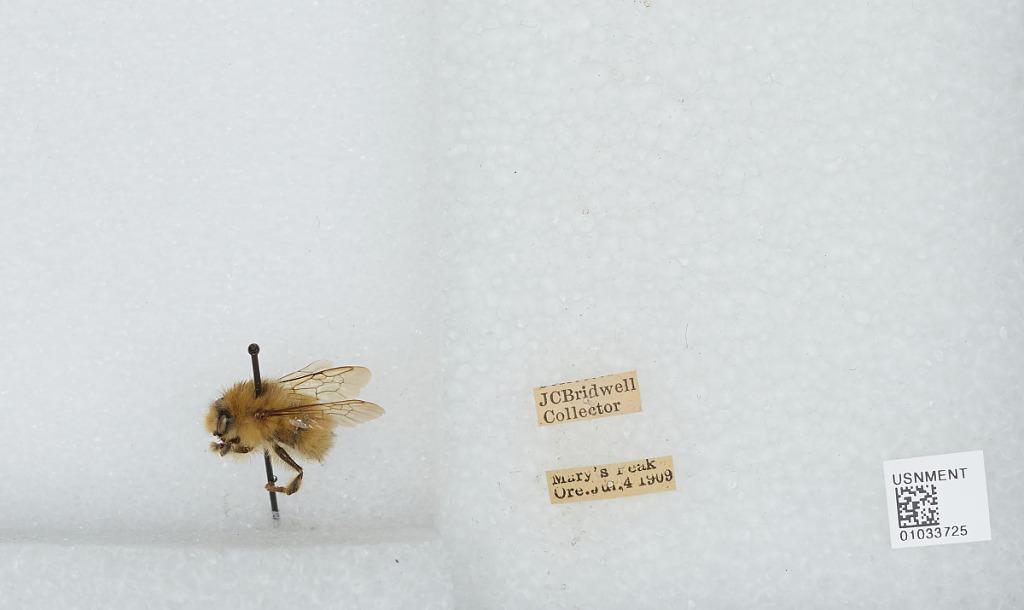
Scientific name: Bombus (Pyrobombus) sitkensis Nylander
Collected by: J. Bridwell
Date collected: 1909-7-4
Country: United States
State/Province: Oregon
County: Benton
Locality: Mary's Peak
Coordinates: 44.5044, -123.552